1959 Dwight D. Eisenhower visit to Spain

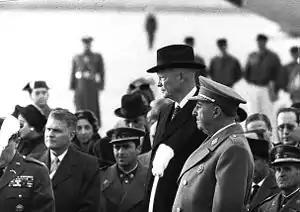
U.S. president Eisenhower and Spanish dictator Francisco Franco at the Torrejón Air Base in December 1959

The visit of U.S. President Dwight D. Eisenhower to Spain on 21 December 1959 was an important moment for the Franco regime to symbolically consolidate its exit from international ostracism during early Francoism.